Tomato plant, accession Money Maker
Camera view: bottom (45 deg); turntable rotation: 180 degrees
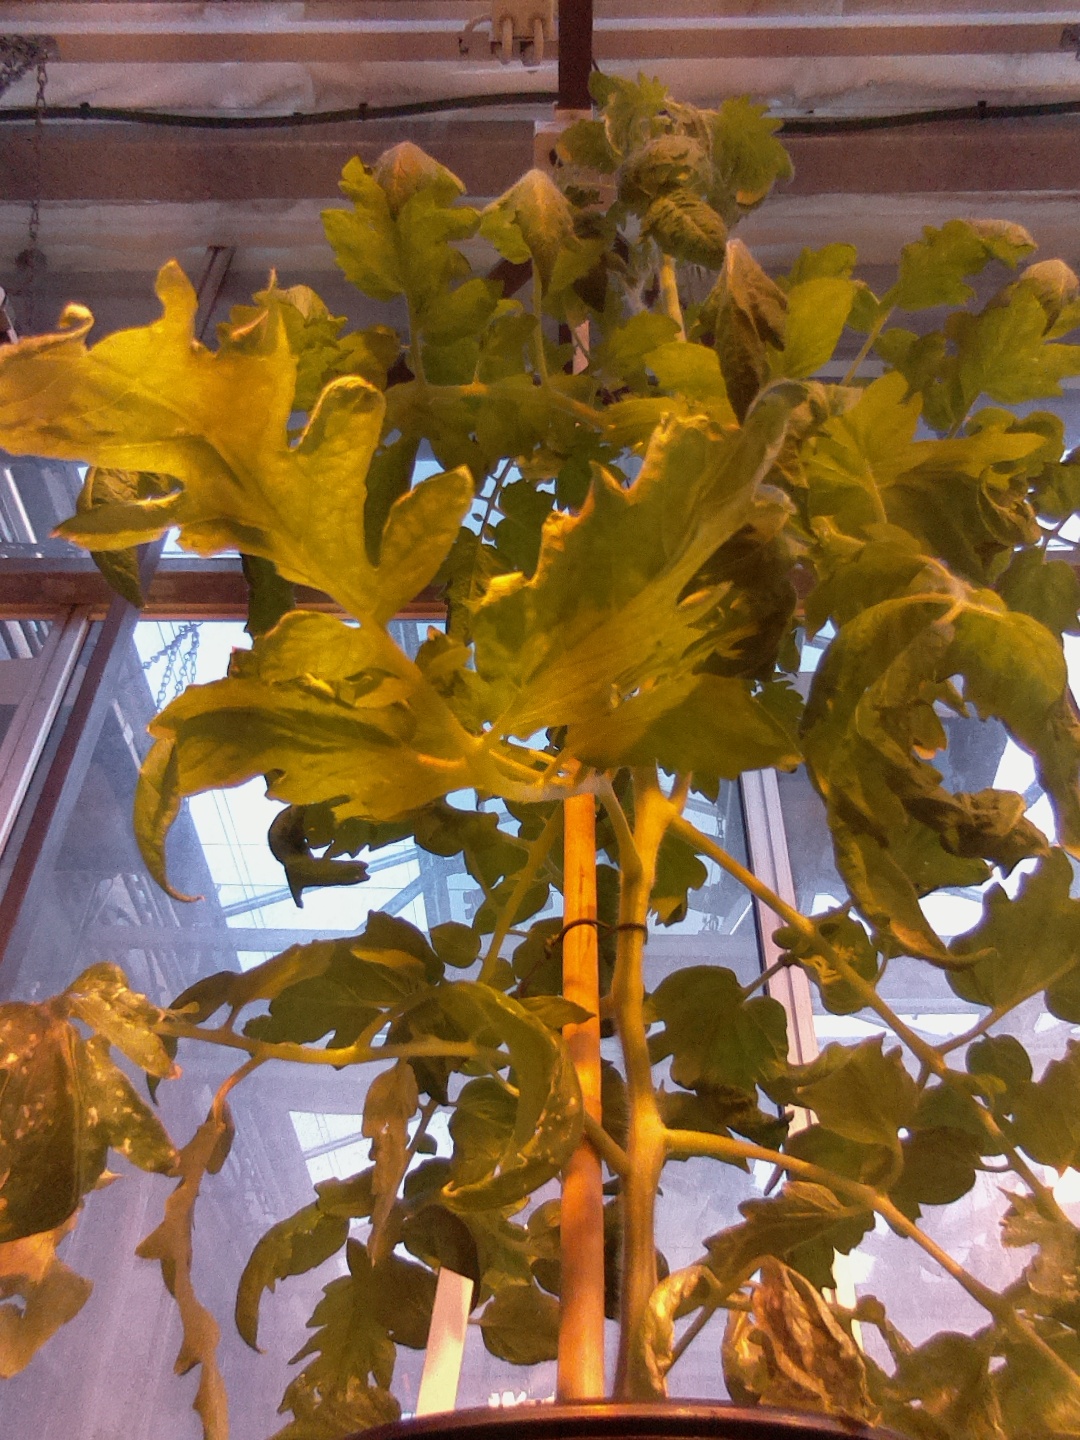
BBCH growth stage 63: 30%-40% of flowers open